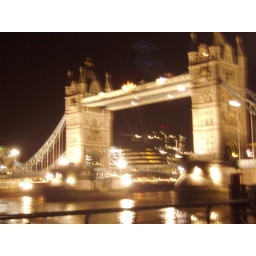
tower bridge by night